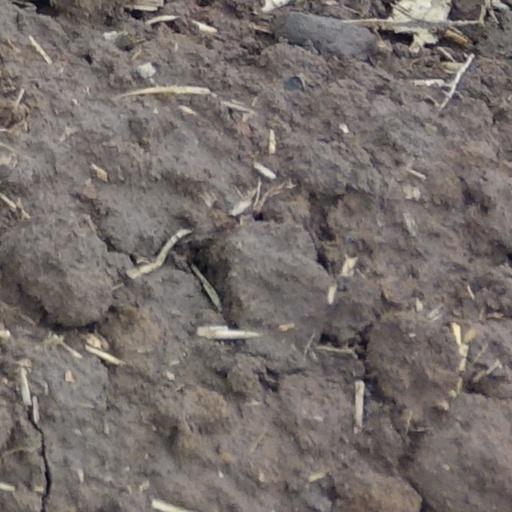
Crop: wheat